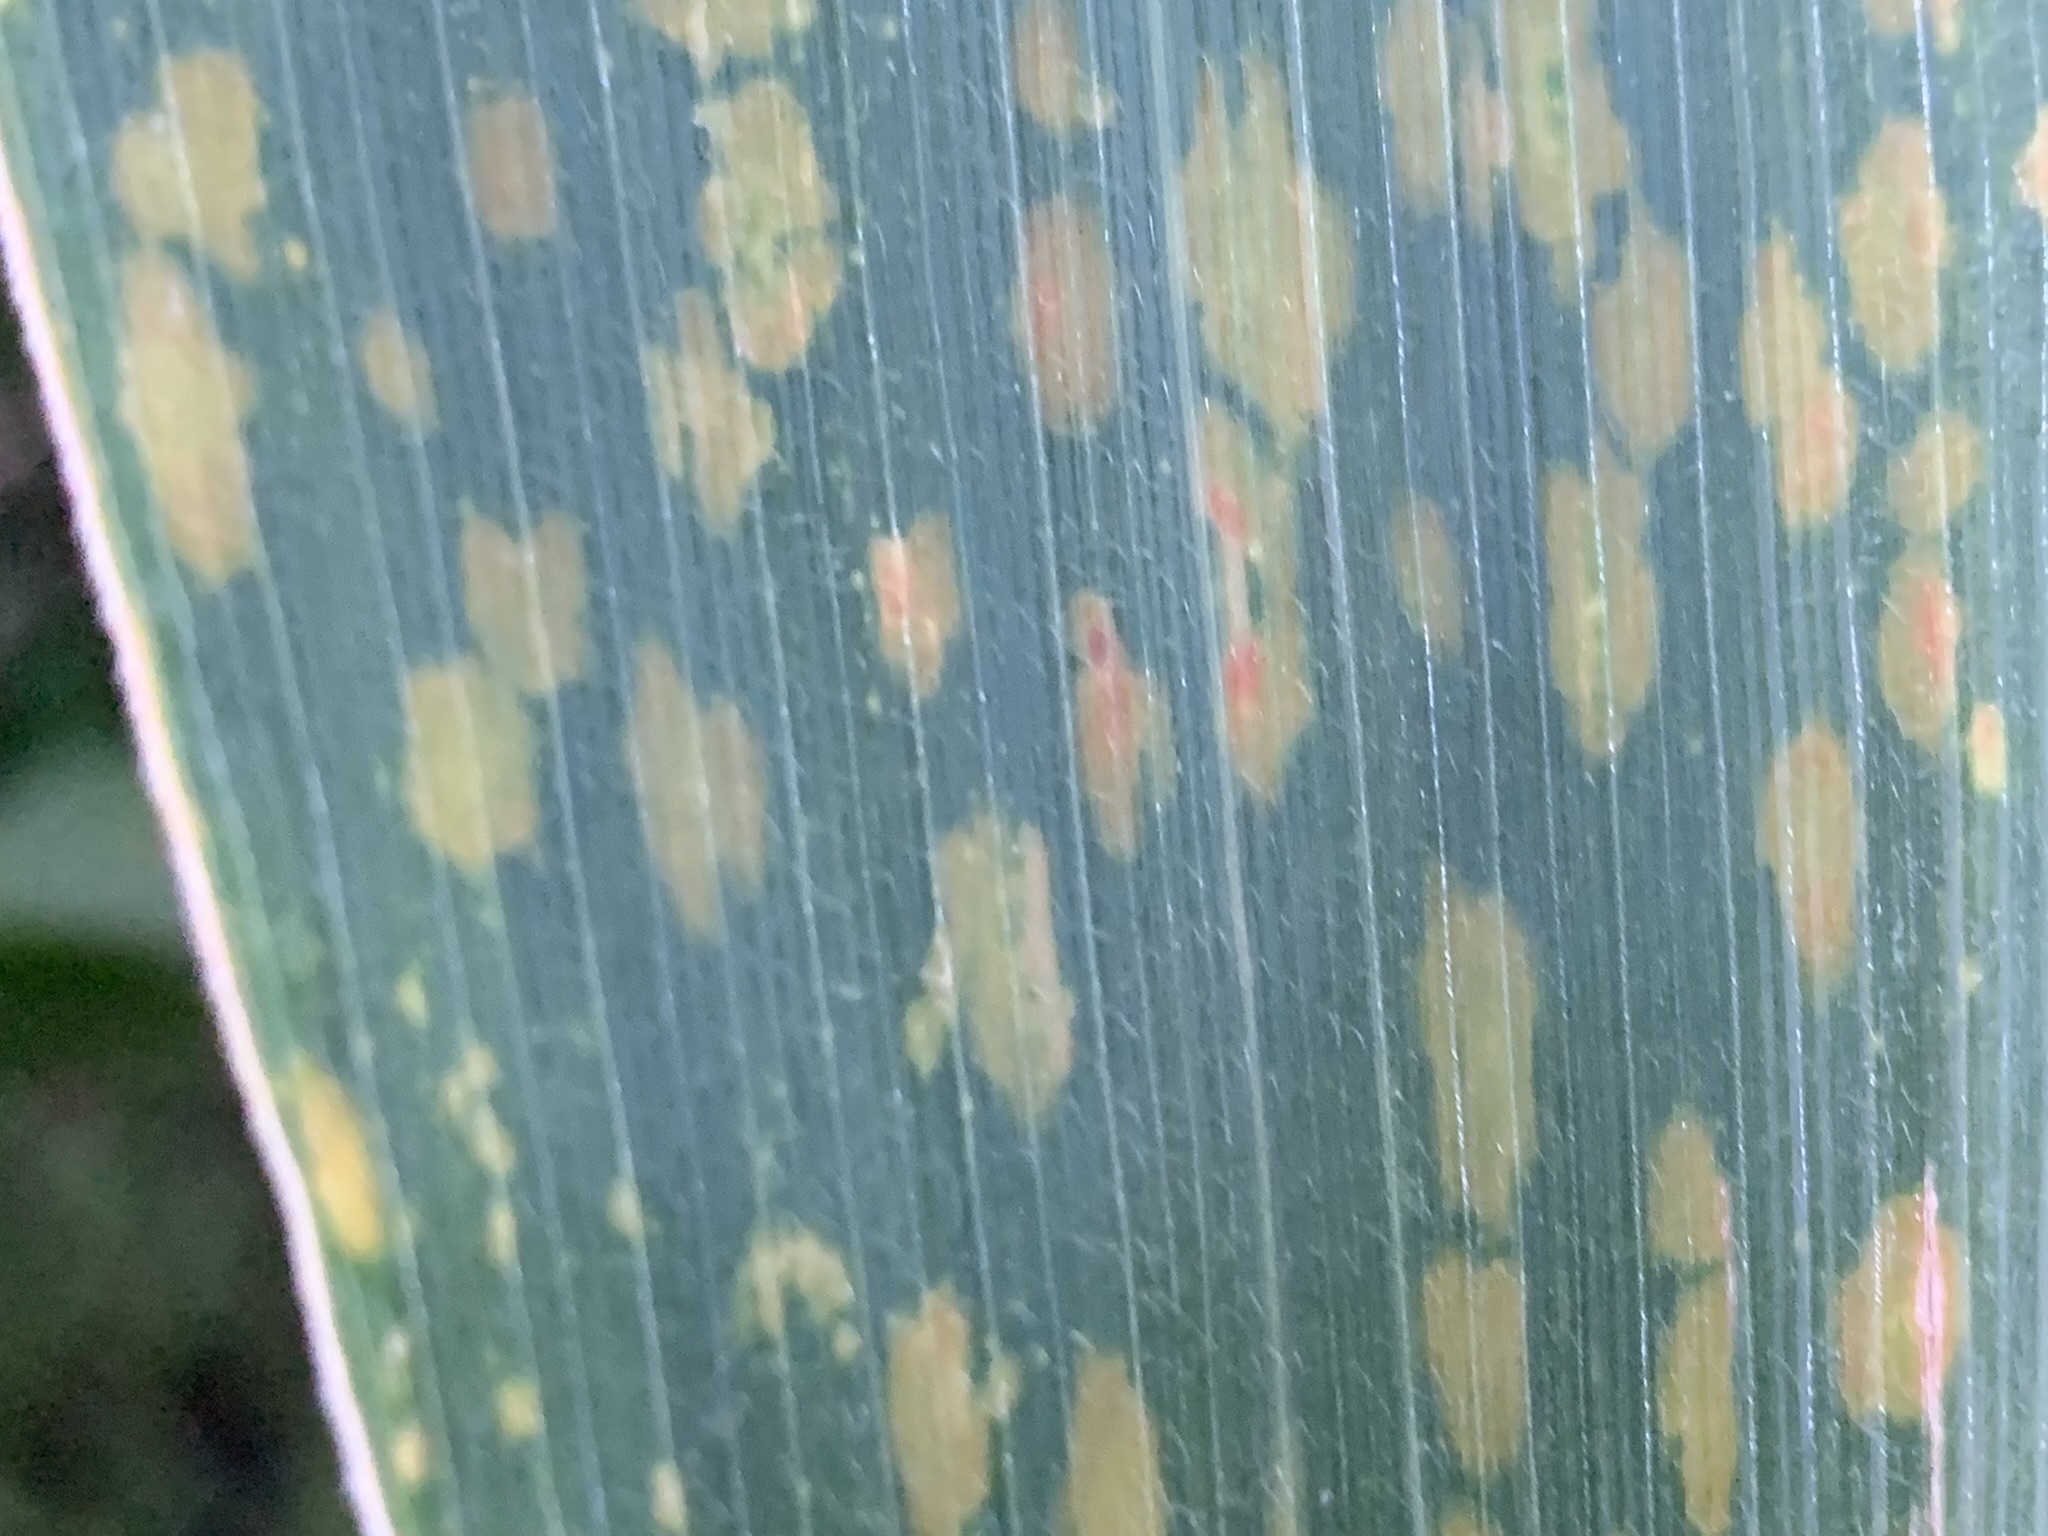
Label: MLN